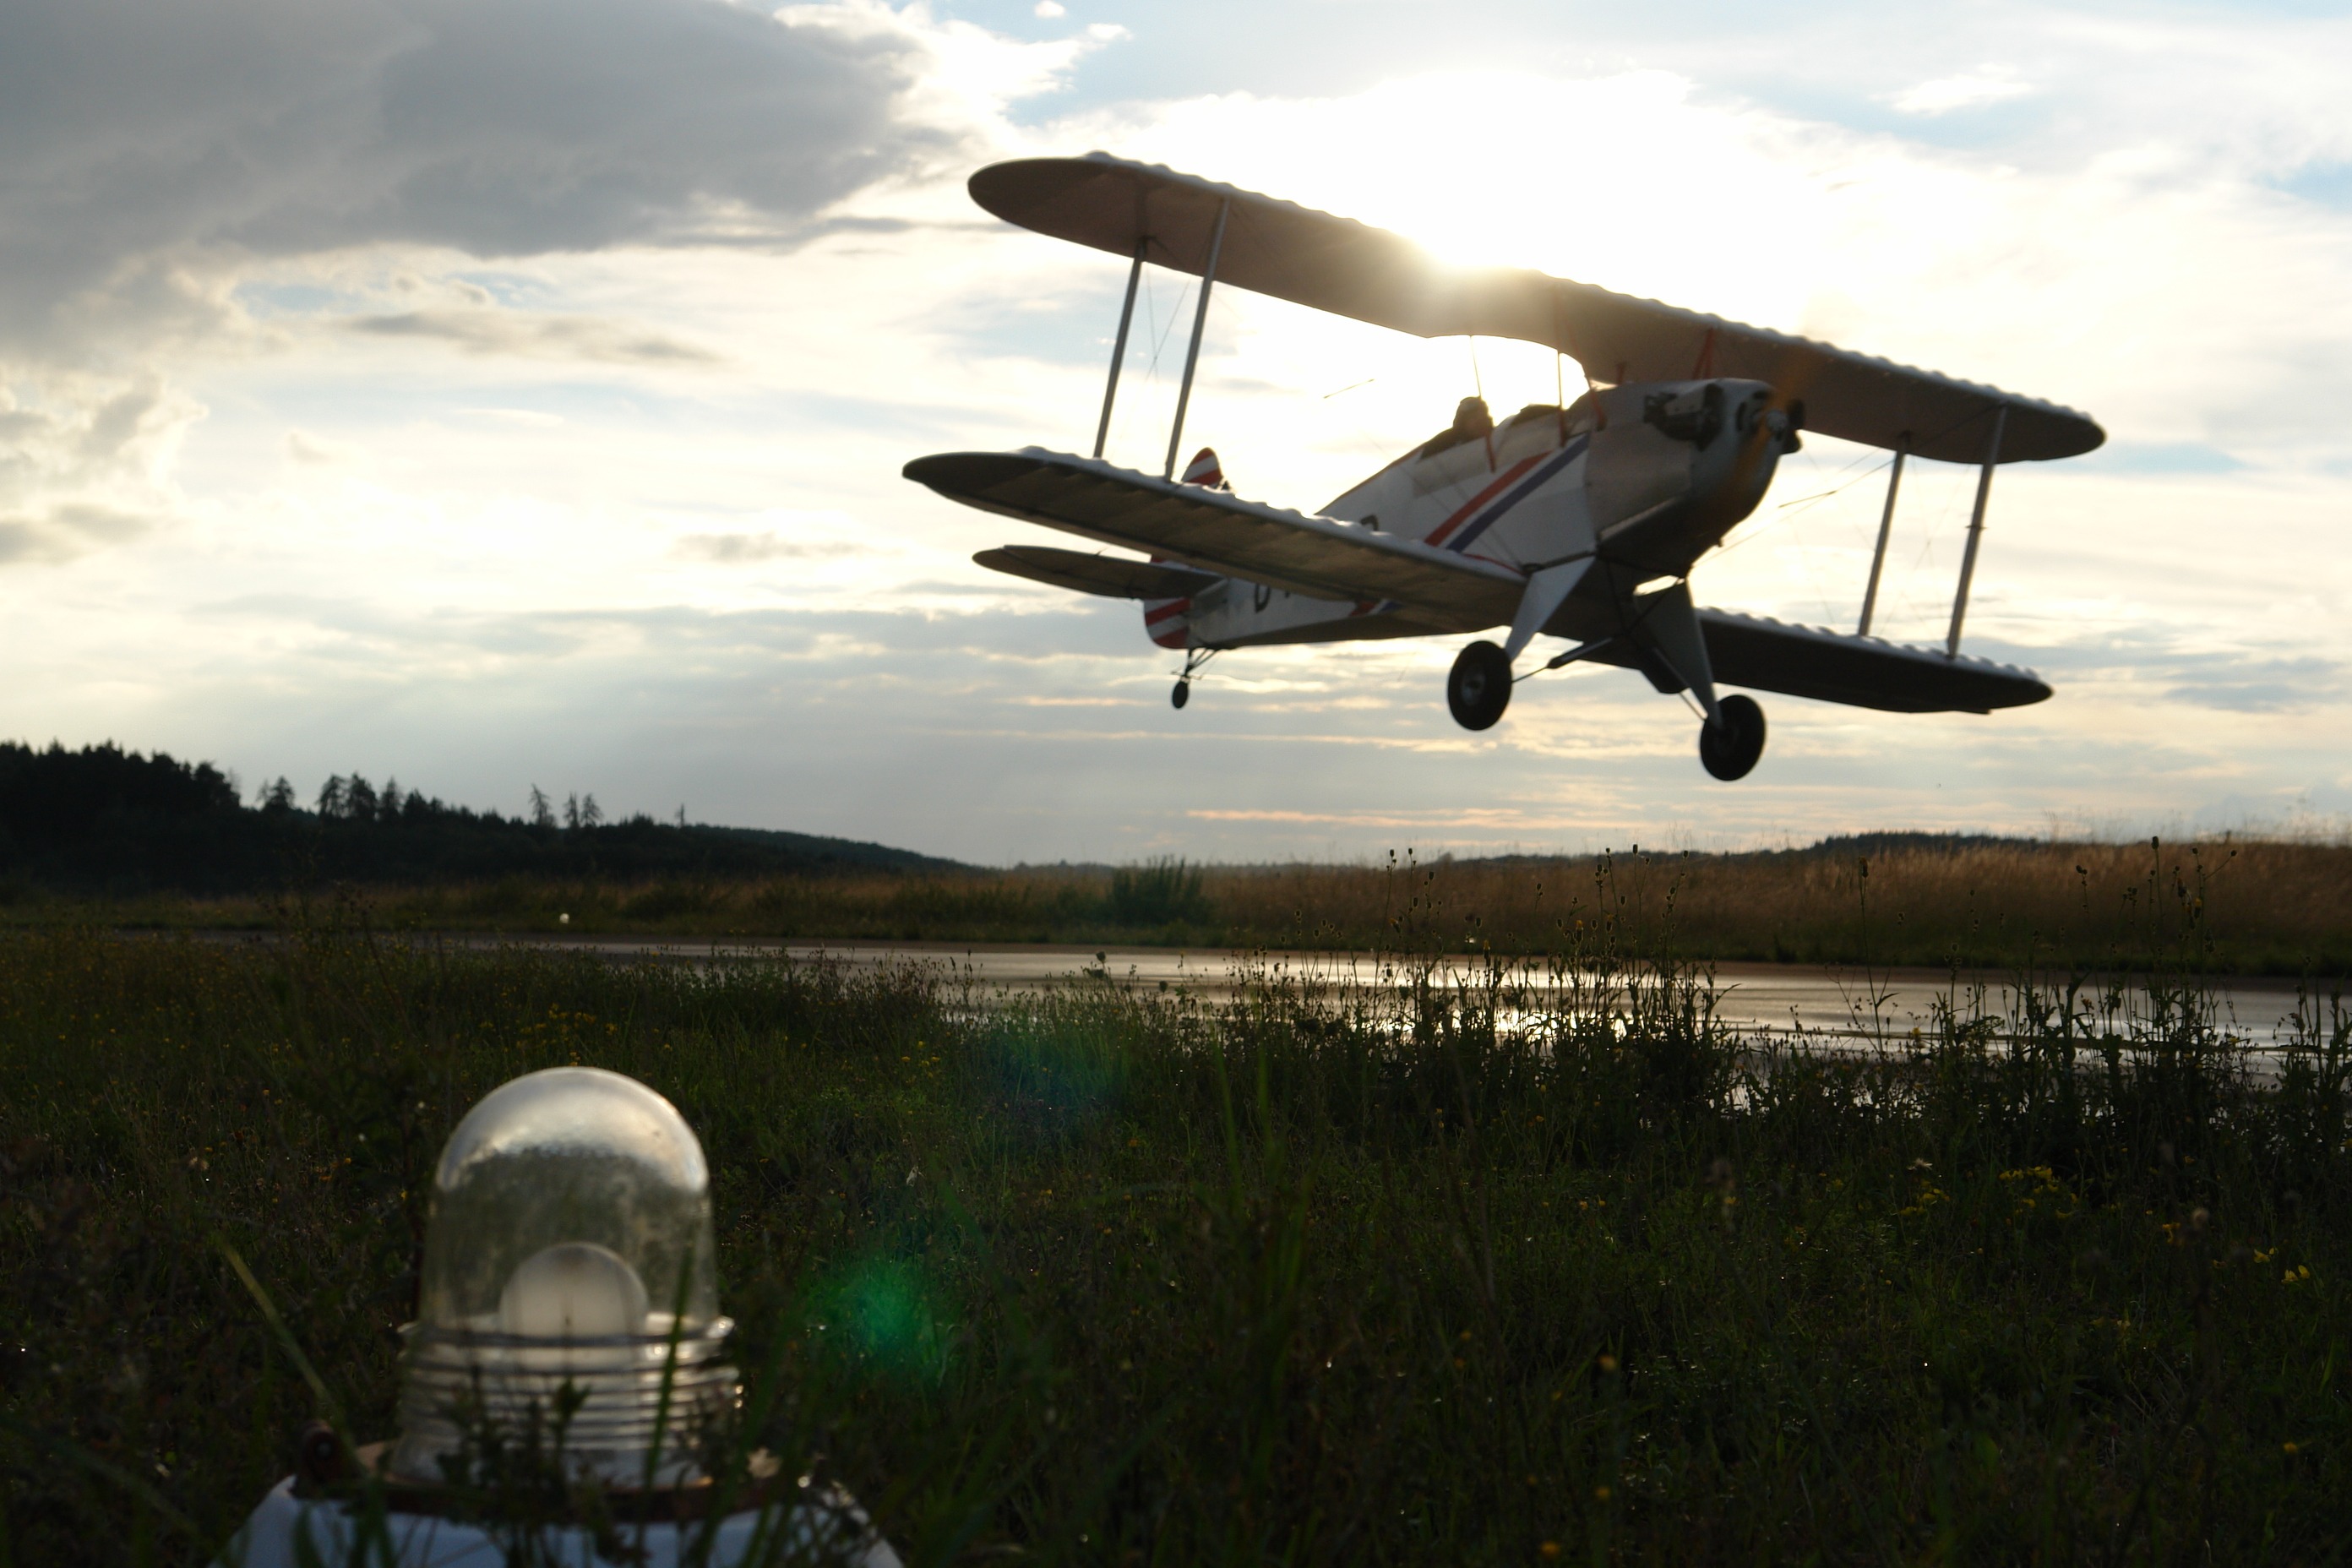
wing, fly, airplane, aircraft, vehicle, aviation, flight, landing, biplane, propeller plane, double decker, air force, atmosphere of earth, aircraft engine